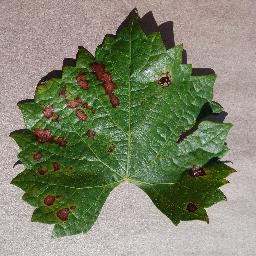
Label: Grape___Esca_(Black_Measles)